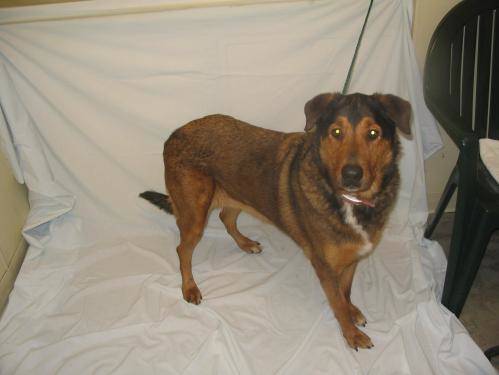
Label: dog